Ben Westwood

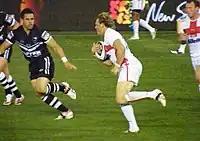
Westwood in action for England against New Zealand at the 2008 Rugby League World Cup

He was a substitute for Yorkshire against Lancashire in the second game of the expanded County of Origin series in 2002.